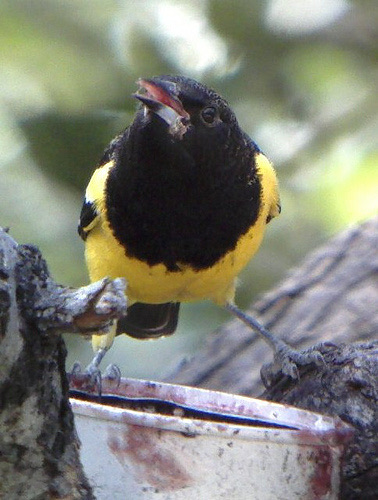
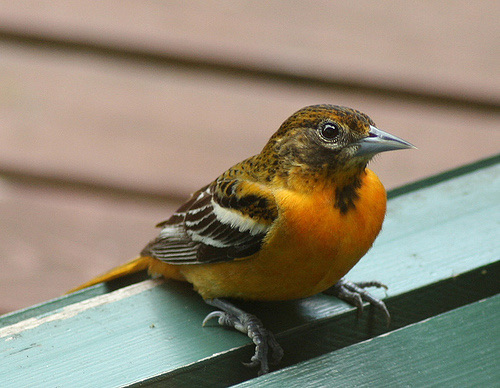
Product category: misc
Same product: yes